PlayStation models

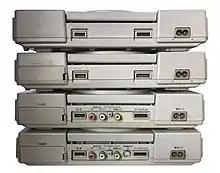
A bottom-up comparison of the SCPH-1000, SCPH-3000, SCPH-5501, and SCPH-9001. The SCPH-900x revision saw the removal of the parallel I/O port while the RCA connectors were removed in the SCPH-550x revision and the S-Video port was removed in the SCPH-1001 revision.

The PlayStation went through a number of variants during its production run, each accompanied by a change in the part number. From an external viewpoint, the most notable change was the gradual reduction in the number of external connectors from the back of the unit. This started very early on with the original Japanese launch units; the SCPH-1000, released on 3 December 1994, was the only model that had an S-Video port, which was removed on the next release. This also led to a discrepancy where the U.S. and European launch units had the same part number series (SCPH-100x) as the Japanese launch units, but had different hardware (Rev. B silicon and no S-Video port)—their technical equivalents were the Japanese SCPH-3000, so had their numbering been consistent, they would have been called SCPH-3001 and SCPH-3002. Inconsistent numbering was also used for the Net Yaroze machines, which were based on SCPH-5000 and later 1001/1002 hardware, but numbered DTL-H3000, DTL-H3001, and DTL-H3002. Also, the first models (DTL-H1000, DTL-H1001, DTL-H1002) had problems with the printf function and developers had to use another function instead.